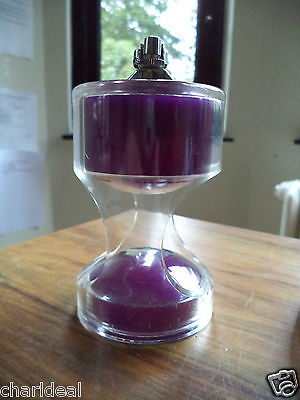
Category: table